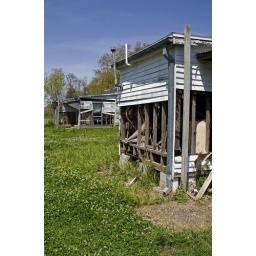
As you can see, there was another house next door in a very similar condition.